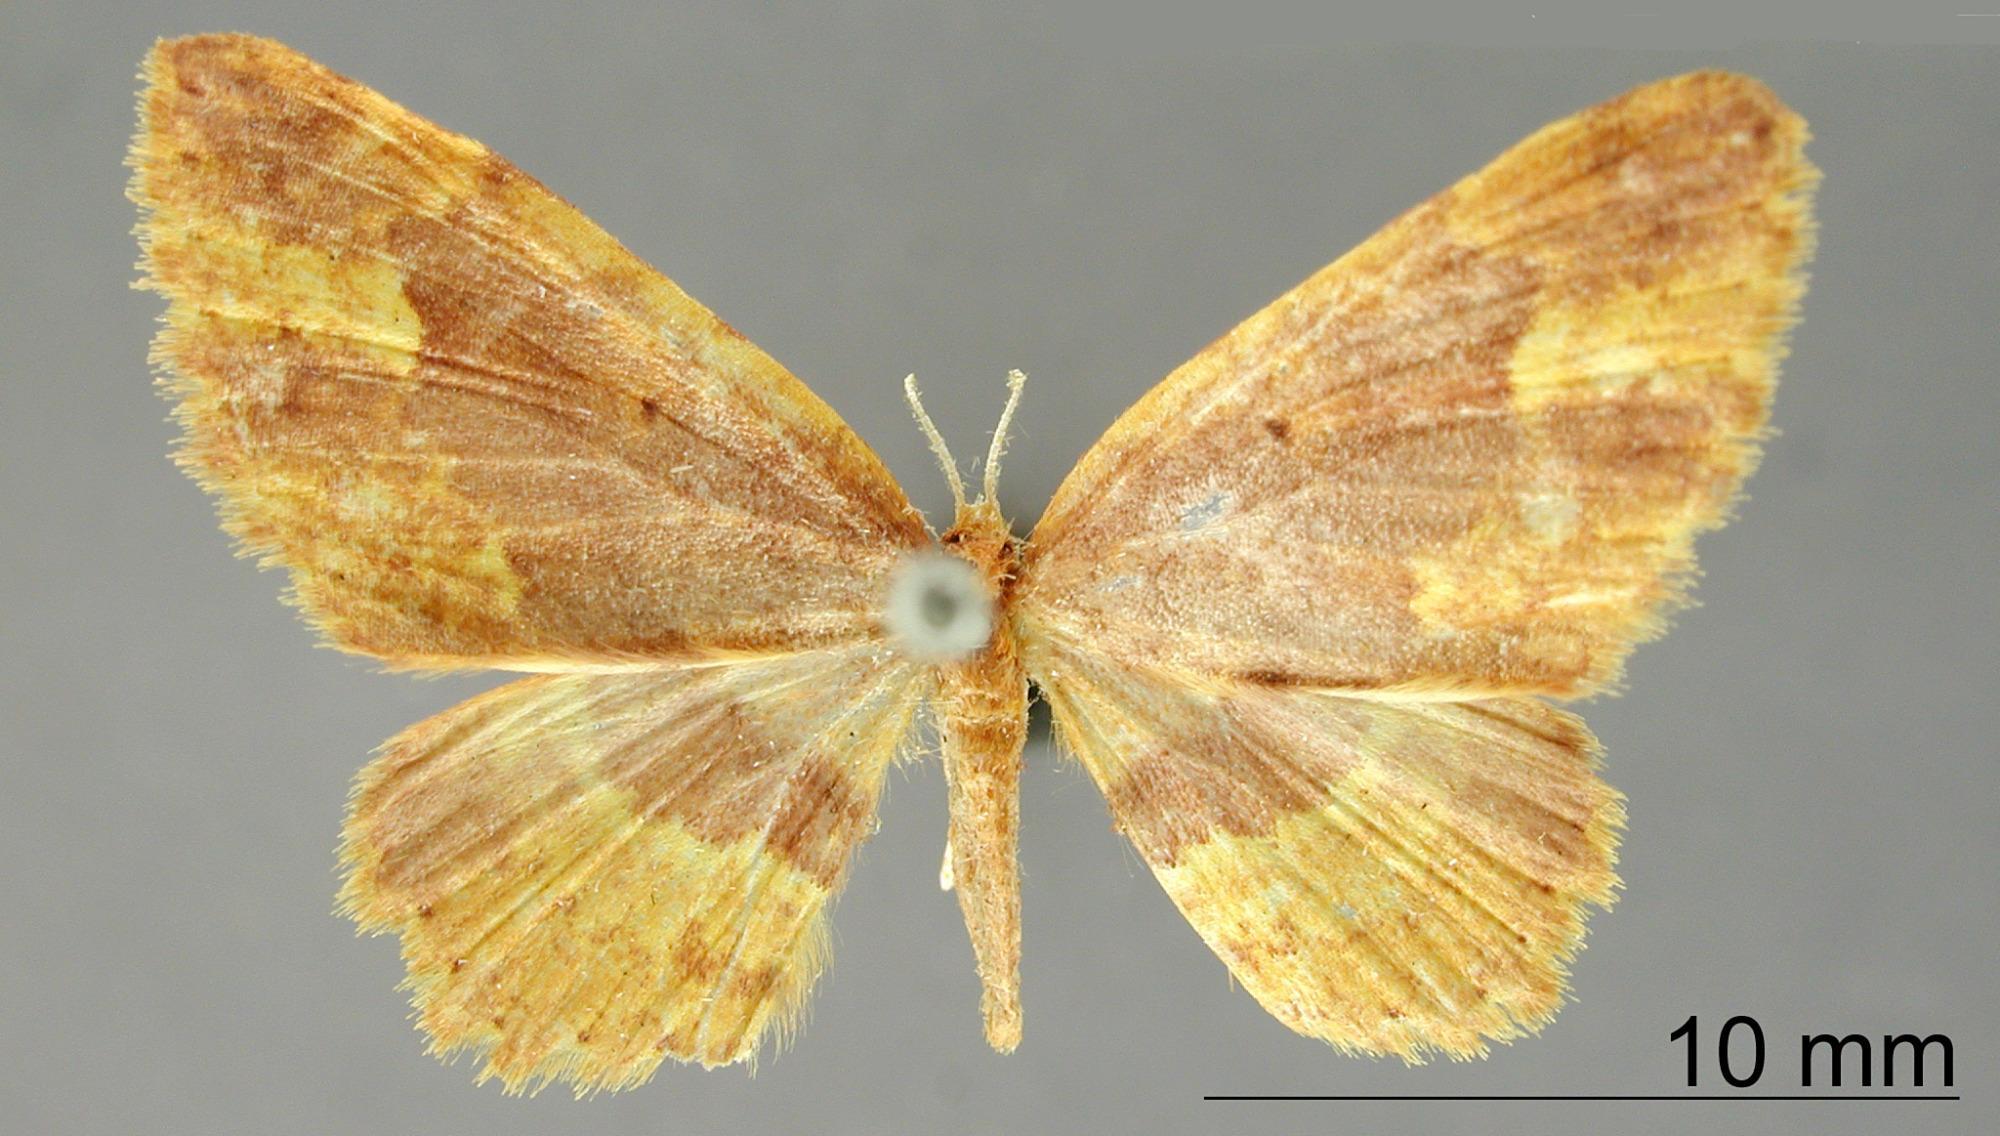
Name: Cambogia jifia
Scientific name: Cambogia jifia Dognin, 1899
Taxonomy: Animalia, Arthropoda, Insecta, Lepidoptera, Geometridae, Larentiinae
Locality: Environs de Loja, Ecuador